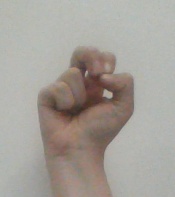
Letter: gaaf